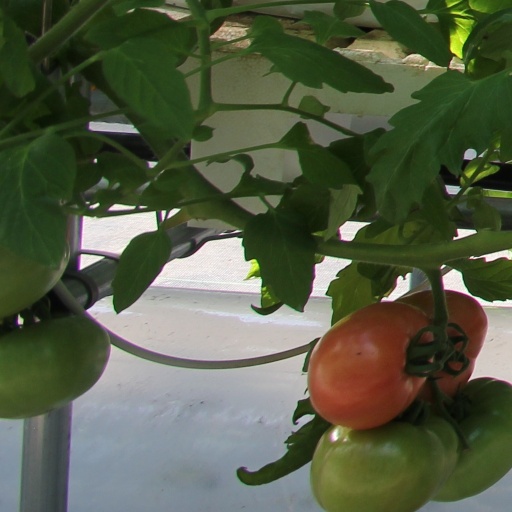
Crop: tomato